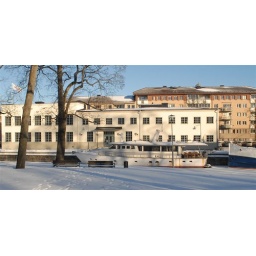
All the boats in the river #4